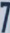
Number: 7